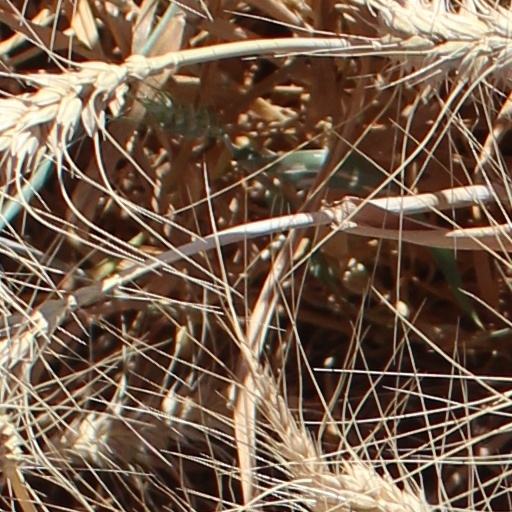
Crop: wheat